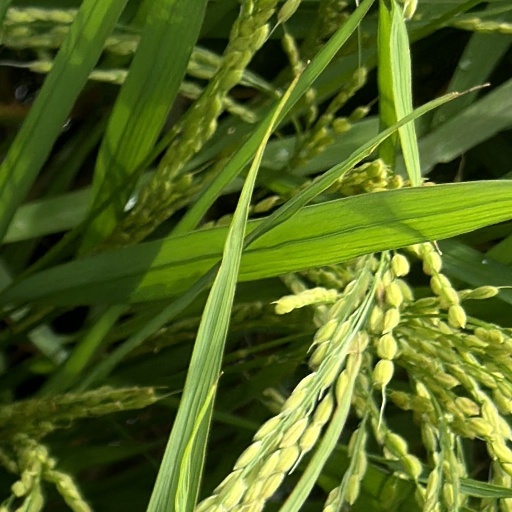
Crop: rice